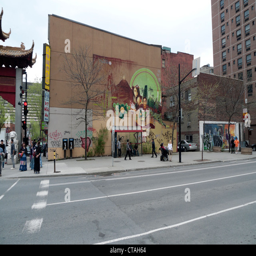
graffiti on a wall and street scene at the entrance